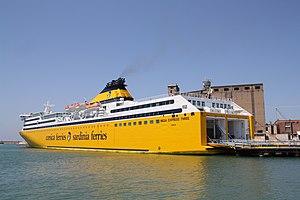
Le Mega Express Three est un ferry rapide du groupe Corsica Ferries - Sardinia Ferries. Construit entre 2000 et 2001 par les chantiers sud-coréens Samsung Heavy Industries de Geoje pour la compagnie grecque Minoan Lines sous le nom d’Oceanus, il était à l'origine un navire mixte mis en service en août 2001 entre la Grèce et l'Italie. Après avoir desservi Malte et la Tunisie en 2002 sous le nom d‘Ariadne Palace I, il est racheté par Corsica Ferries en 2003 et il reste sous les couleurs de Minoan Lines pendant l'été avant de prendre la direction de l'Italie où il sera transformé en profondeur pour être converti en car-ferry. Il dessert depuis 2004 les lignes du groupe bastiais entre les continents italiens et français vers la Sardaigne et la Corse.